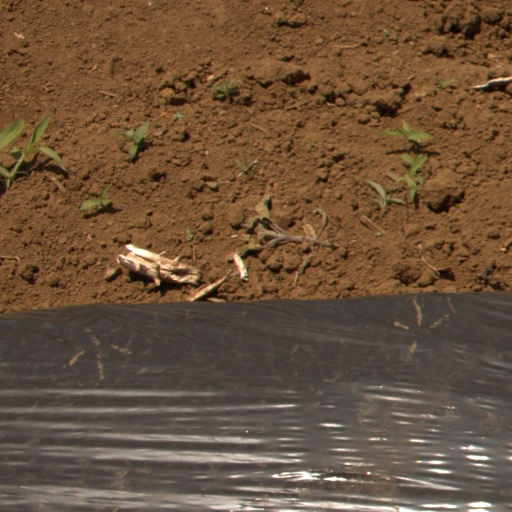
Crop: Jerusalem artichoke